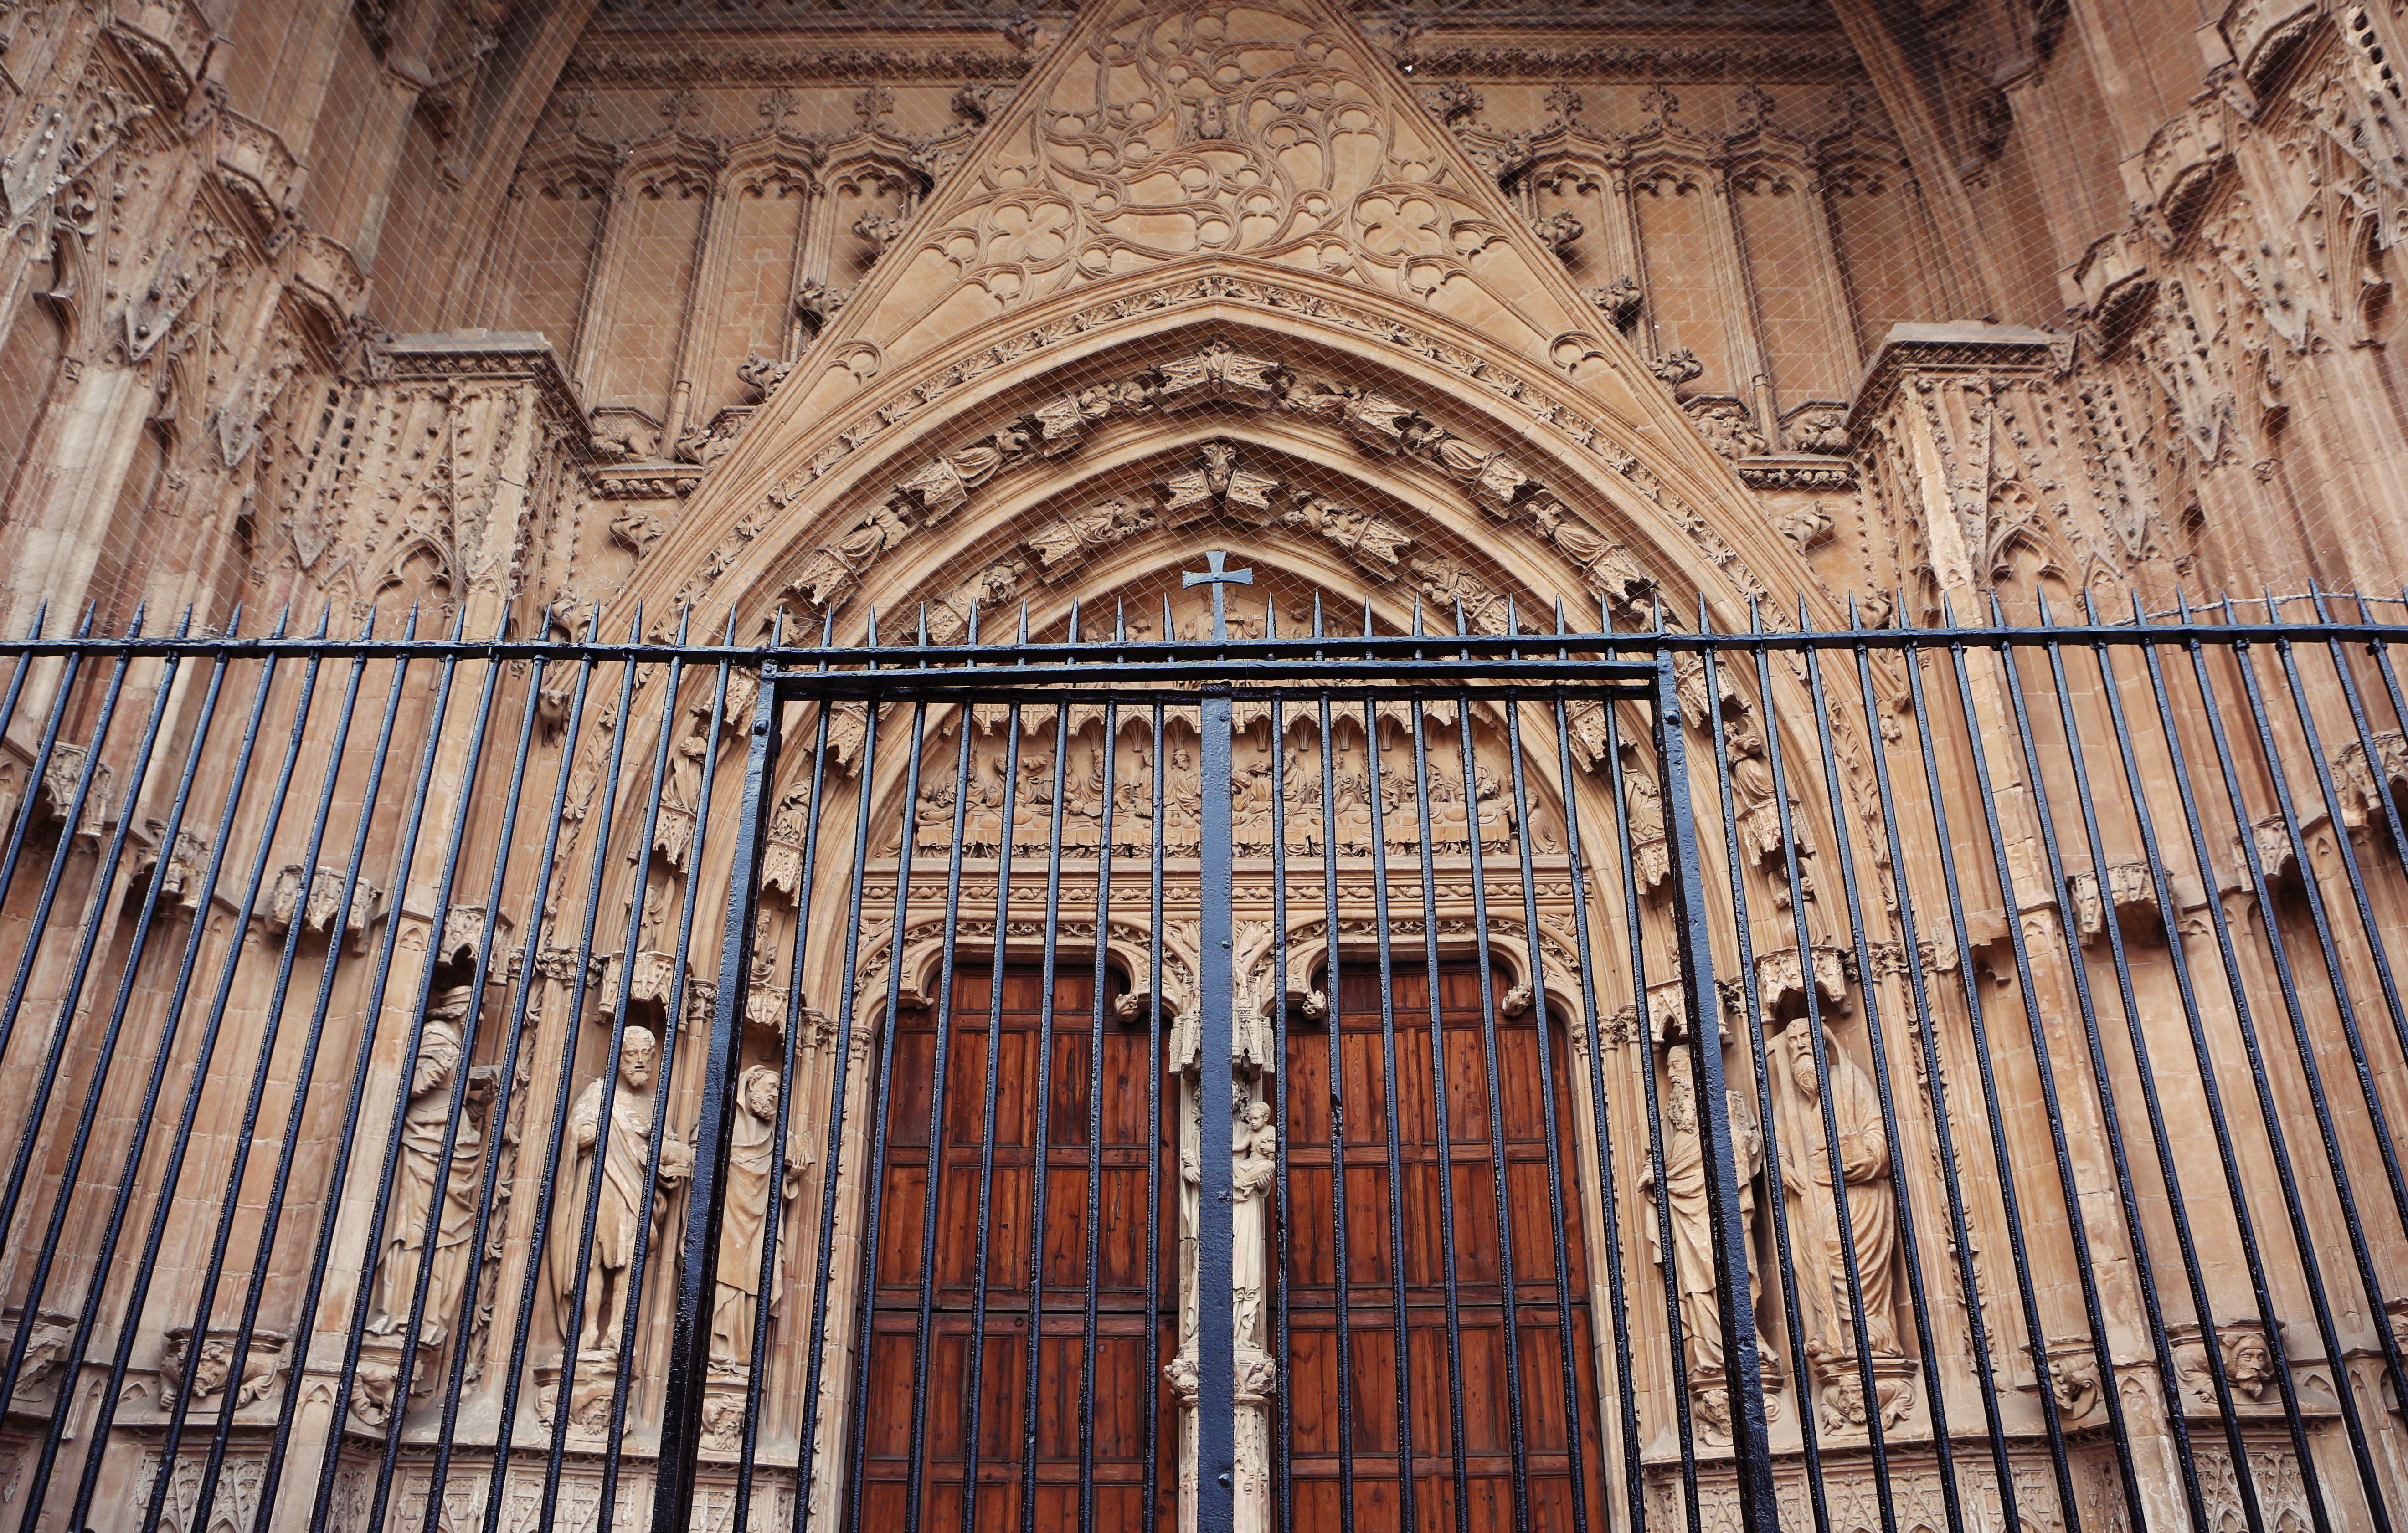
fence, architecture, window, building, facade, church, cathedral, cross, gate, door, place of worship, symmetry, railings, gothic architecture